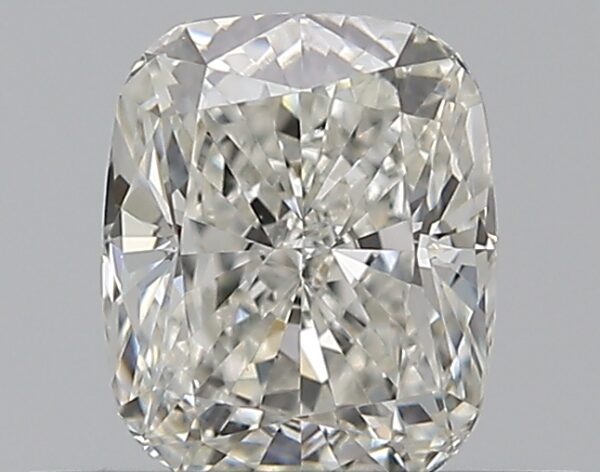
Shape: cushion
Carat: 0.5
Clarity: VS1
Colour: G
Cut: EX
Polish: EX
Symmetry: VG
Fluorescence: N
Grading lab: GIA
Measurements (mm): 5.06 x 4.17 x 2.82